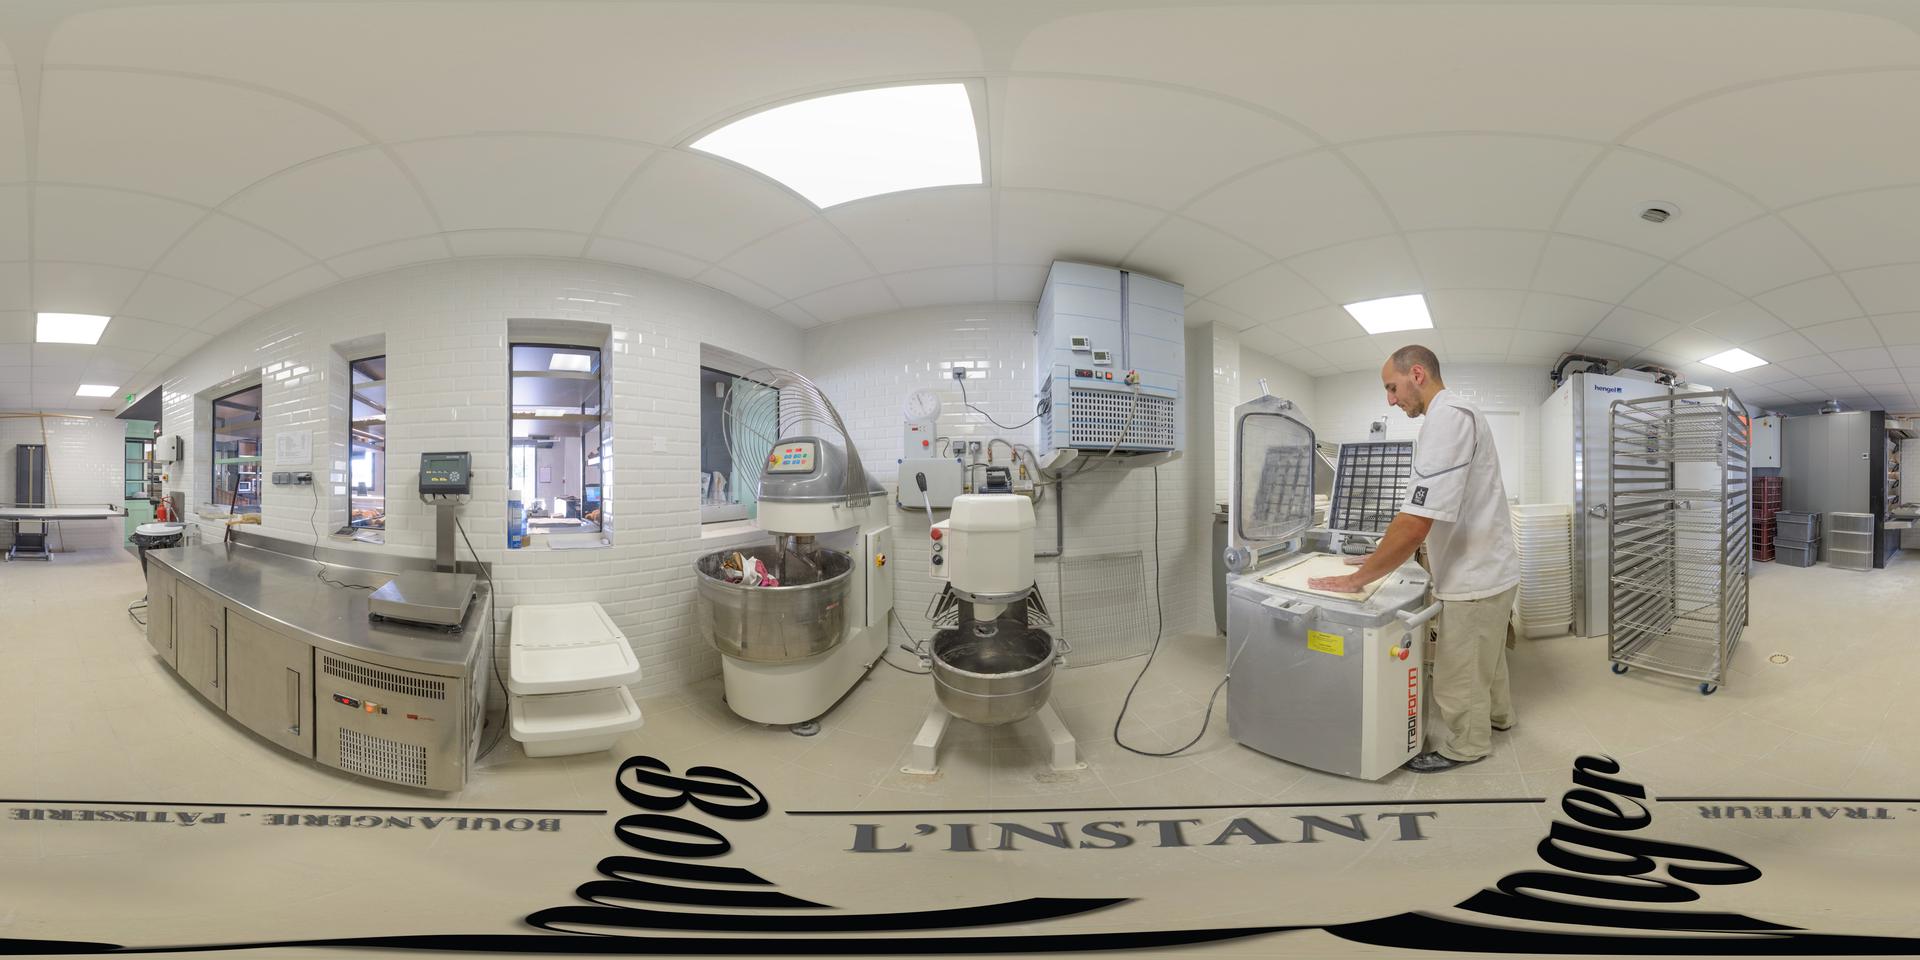
Referred object: Man in a white shirt

Referred object: turn slightly left to find the large dough mixer

Referred object: the metal shelving rack opposite the man working at the machine